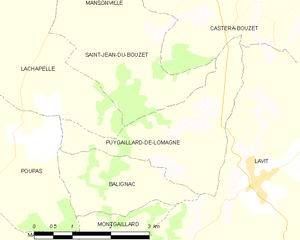
Carte des communes françaises Puygaillard-de-Lomagne